Toyota Publica

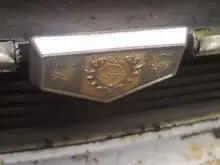
The badge of the Toyota Publica van

In April 1969, a whole new generation of the Publica was launched. The car was effectively now a scaled down version of the Corolla, sitting on a shortened Corolla wheel-base. While the air-cooled 790 cc 2U engine was retained in the cheapest domestic market versions, the cornerstone of the lineup was now the new K-series four-cylinder, water-cooled 993 cc engine (designated 2K) with , a lower-displacement version of the 1,077 cc engine used in the contemporary Toyota Corolla. The Publica 800 (UP30) has and a top speed of only , while the 1100 SL could reach . The 800 and 1000 were available with Standard or Deluxe equipment, both in Sedan and Van bodystyles. The Van was somewhat slower, with claimed top speeds of for the respective versions.